Powerhouse Fire

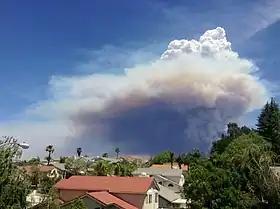

The Powerhouse Fire was a wildfire in northern Los Angeles County, California, mostly in the Angeles National Forest. It started at approximately 3:30 PM on May 30, 2013. It was 100% contained by June 10, 2013.